Klentnice

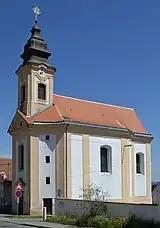
Church of Saint George

Grave findings of the La Tène culture are documents of an early settlement. In the times of Great Moravia, the area was inhabited by the Slavs. After the empire fell, the inhabitants were replaced by German colonists. The first written mention of Klentnice is from 1322, when it was part of the Mikulov estate.